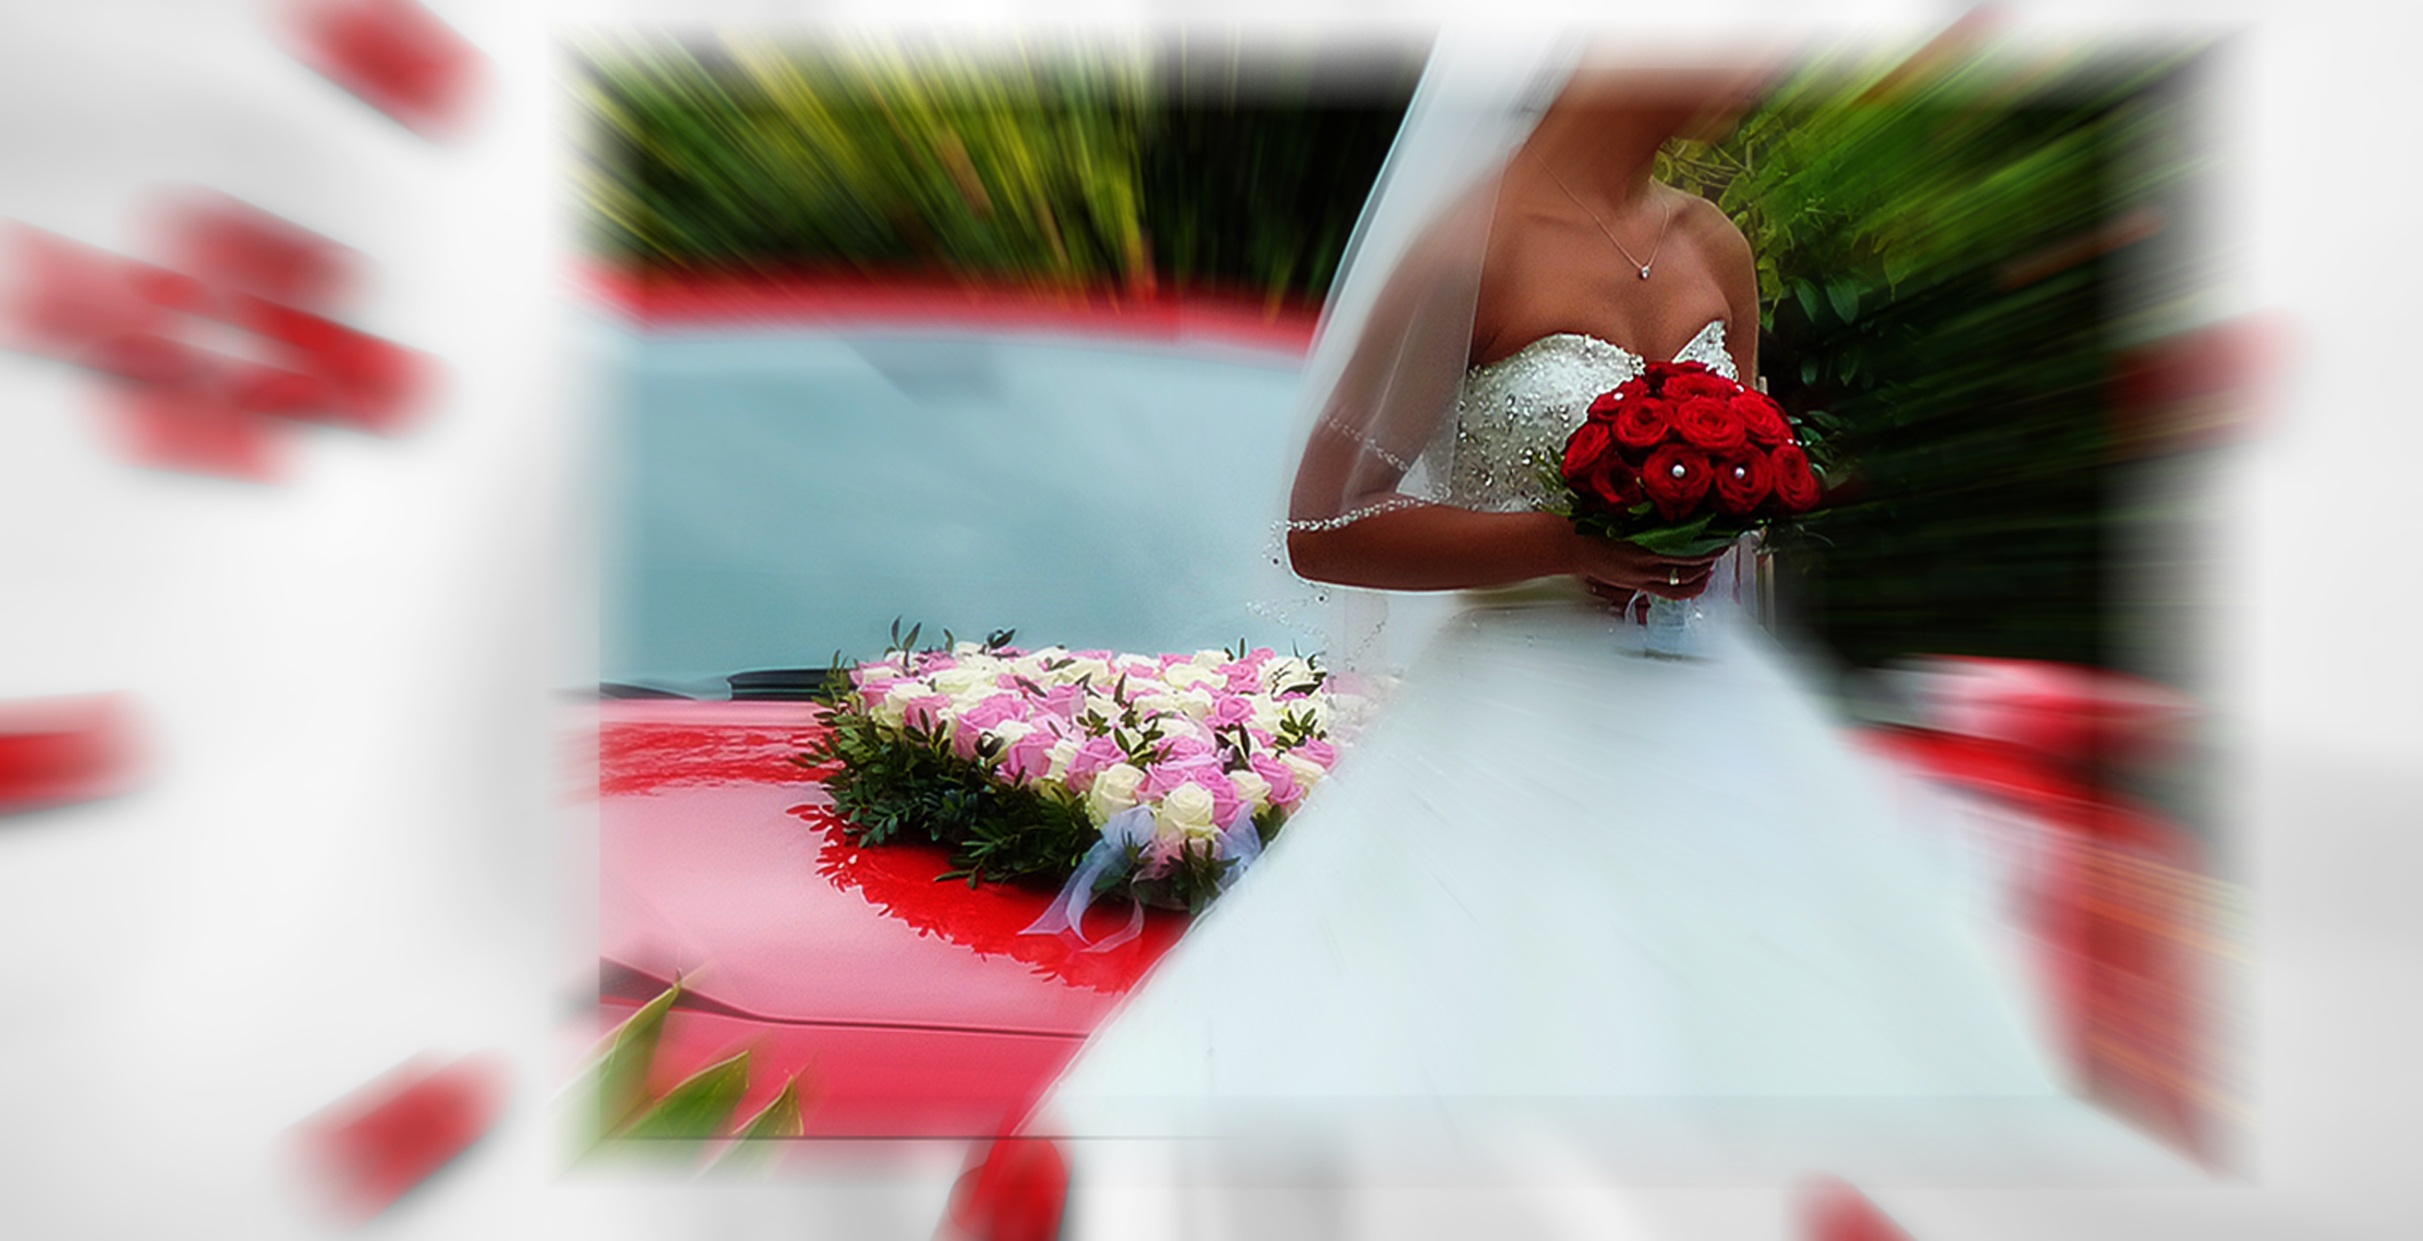
hand, blossom, plant, white, photography, flower, petal, bloom, love, heart, bouquet, red, romance, garden, pink, wedding, bride, marriage, flowers, roses, luck, floristry, tenderness, valentine's day, bridal bouquet, marriage ceremony, flower bouquet